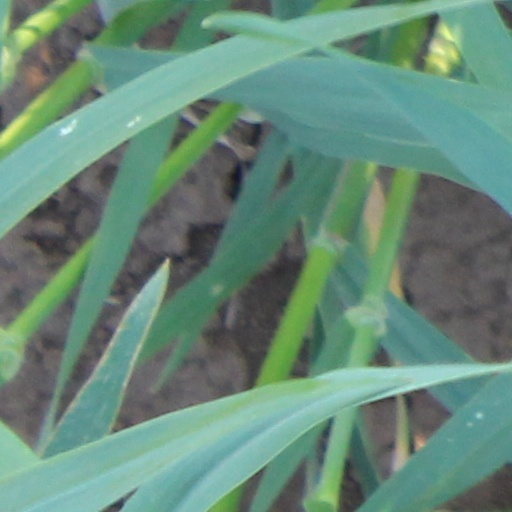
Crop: wheat